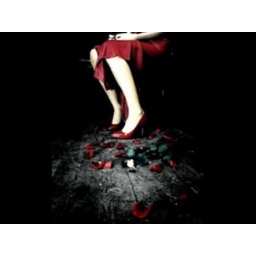
the red roses beside the red shoes of a girl with a red dress